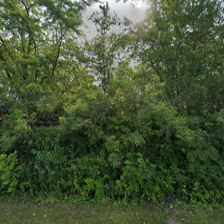
Label: streetView